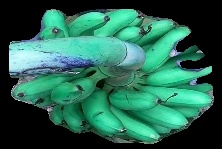
Variety: rasbale
Grade: grade1